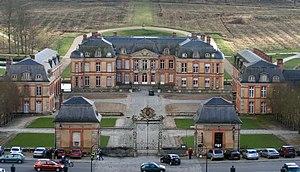
Château de Dampierre-en-Yvelines.
Une mansarde, ou comble à la Mansart, est un comble brisé dont chaque versant a deux pentes, le brisis et le terrasson, articulés par la ligne de bris.
Cet article recense les monuments historiques du sud des Yvelines, en France.
Le Hurepoix est un ancien pays de France devenu une petite région naturelle française, situé au sud de Paris, principalement dans le département de l'Essonne. La capitale historique en est Dourdan.